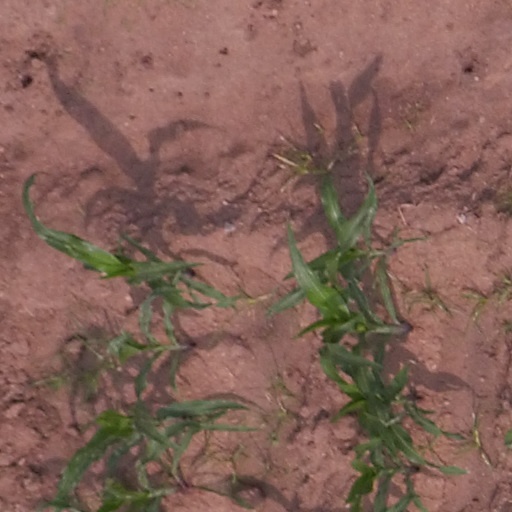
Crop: maize; corn